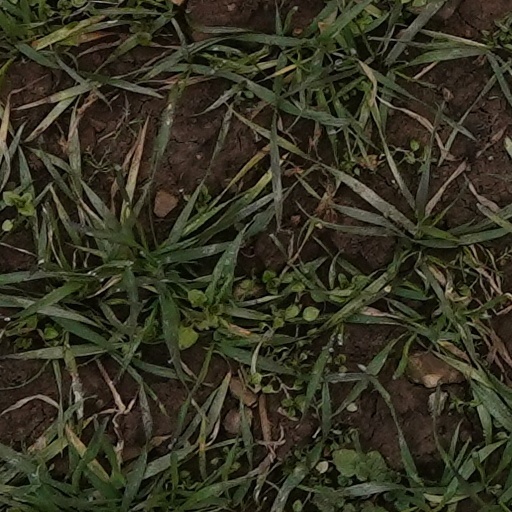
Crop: wheat